Federico Beltrán Masses

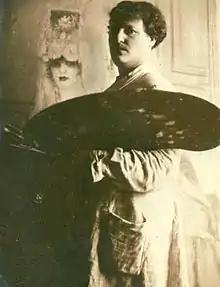
Federico Beltrán Masses in 1914

Federico Beltrán Masses (8 September 1885 – 4 October 1949) was a Spanish painter known for his rich use of colour, psychological portraiture, and evocative images of women. Born in Cuba to Spanish parents, he spent his youth in Barcelona before studying painting in Madrid under Joaquín Sorolla. Beltrán Masses achieved significant success in Paris during the early twentieth century, exhibiting internationally and receiving critical acclaim. His work is characterized by Symbolist influences, dramatic nocturnal settings, and a distinctive colour palette known as "Beltrán blue." Despite a period of obscurity after his death, his reputation has been revived in recent decades through exhibitions and scholarly interest.